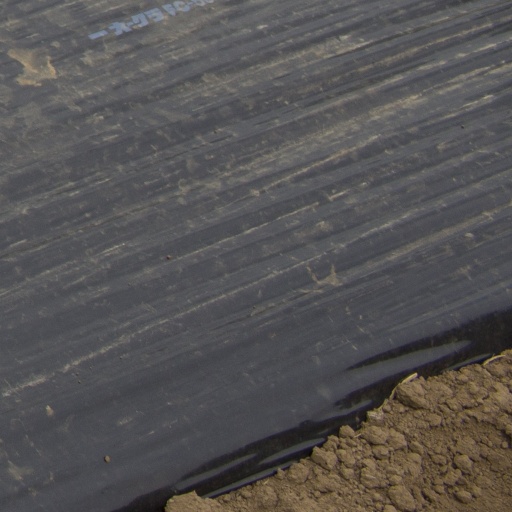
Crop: Jerusalem artichoke